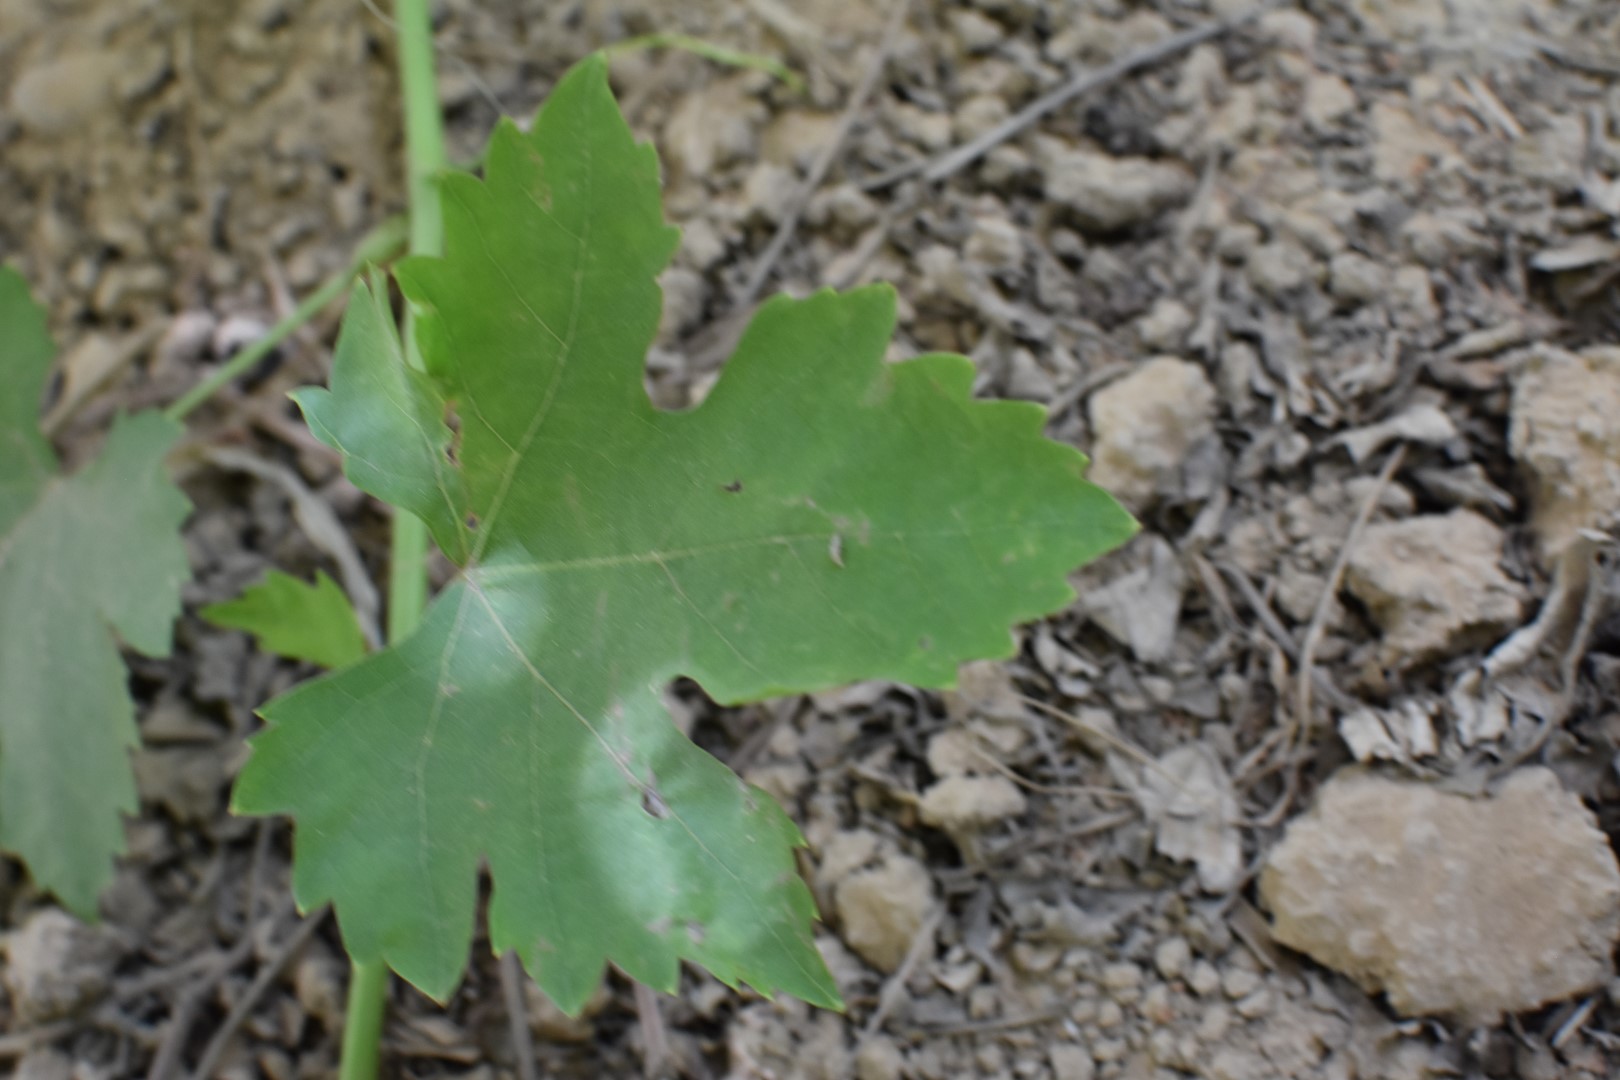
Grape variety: Riasi